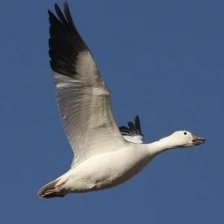
Species: SNOW GOOSE
Scientific name: ANSER CAERULESCENS
ImageNet parent category: goose